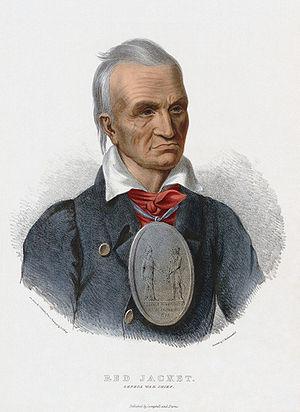
Segoyewatha, connu avant 1780 sous le nom de Otetiani et en anglais sous le nom de Red Jacket était un chef tribal amérindien du clan Woolf de la tribu des Sénécas et un brillant orateur.